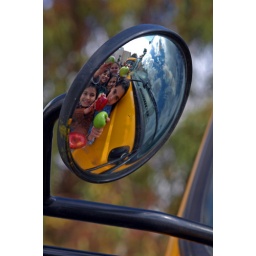
Reflection of children holding fruits in the rearview mirror of a yellow car